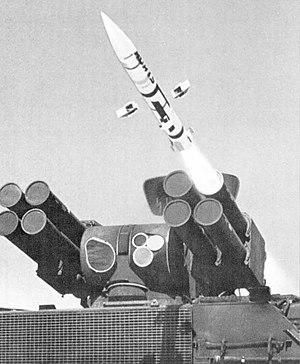
Le système d'arme antiaérien et antichar est une plate-forme mobile de défense aérienne à basse altitude pouvant engager des objectifs variés. Le système ADATS a été conçu pour protéger les troupes mobiles et des installations. Ce système d'arme autonome est monté sur un véhicule chenillé MOD et il peut opérer de jour comme de nuit et dans toutes conditions. Il est utilisé uniquement par le Canada.